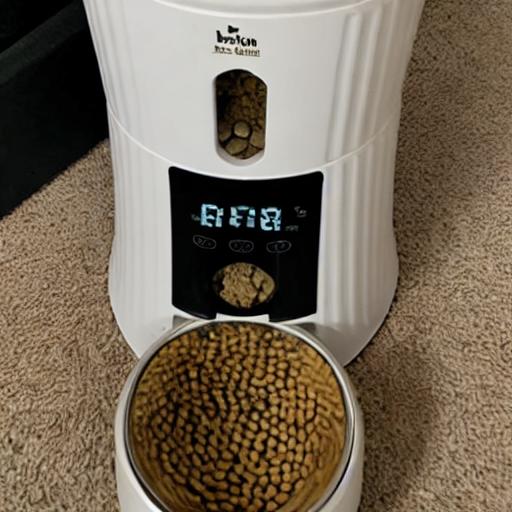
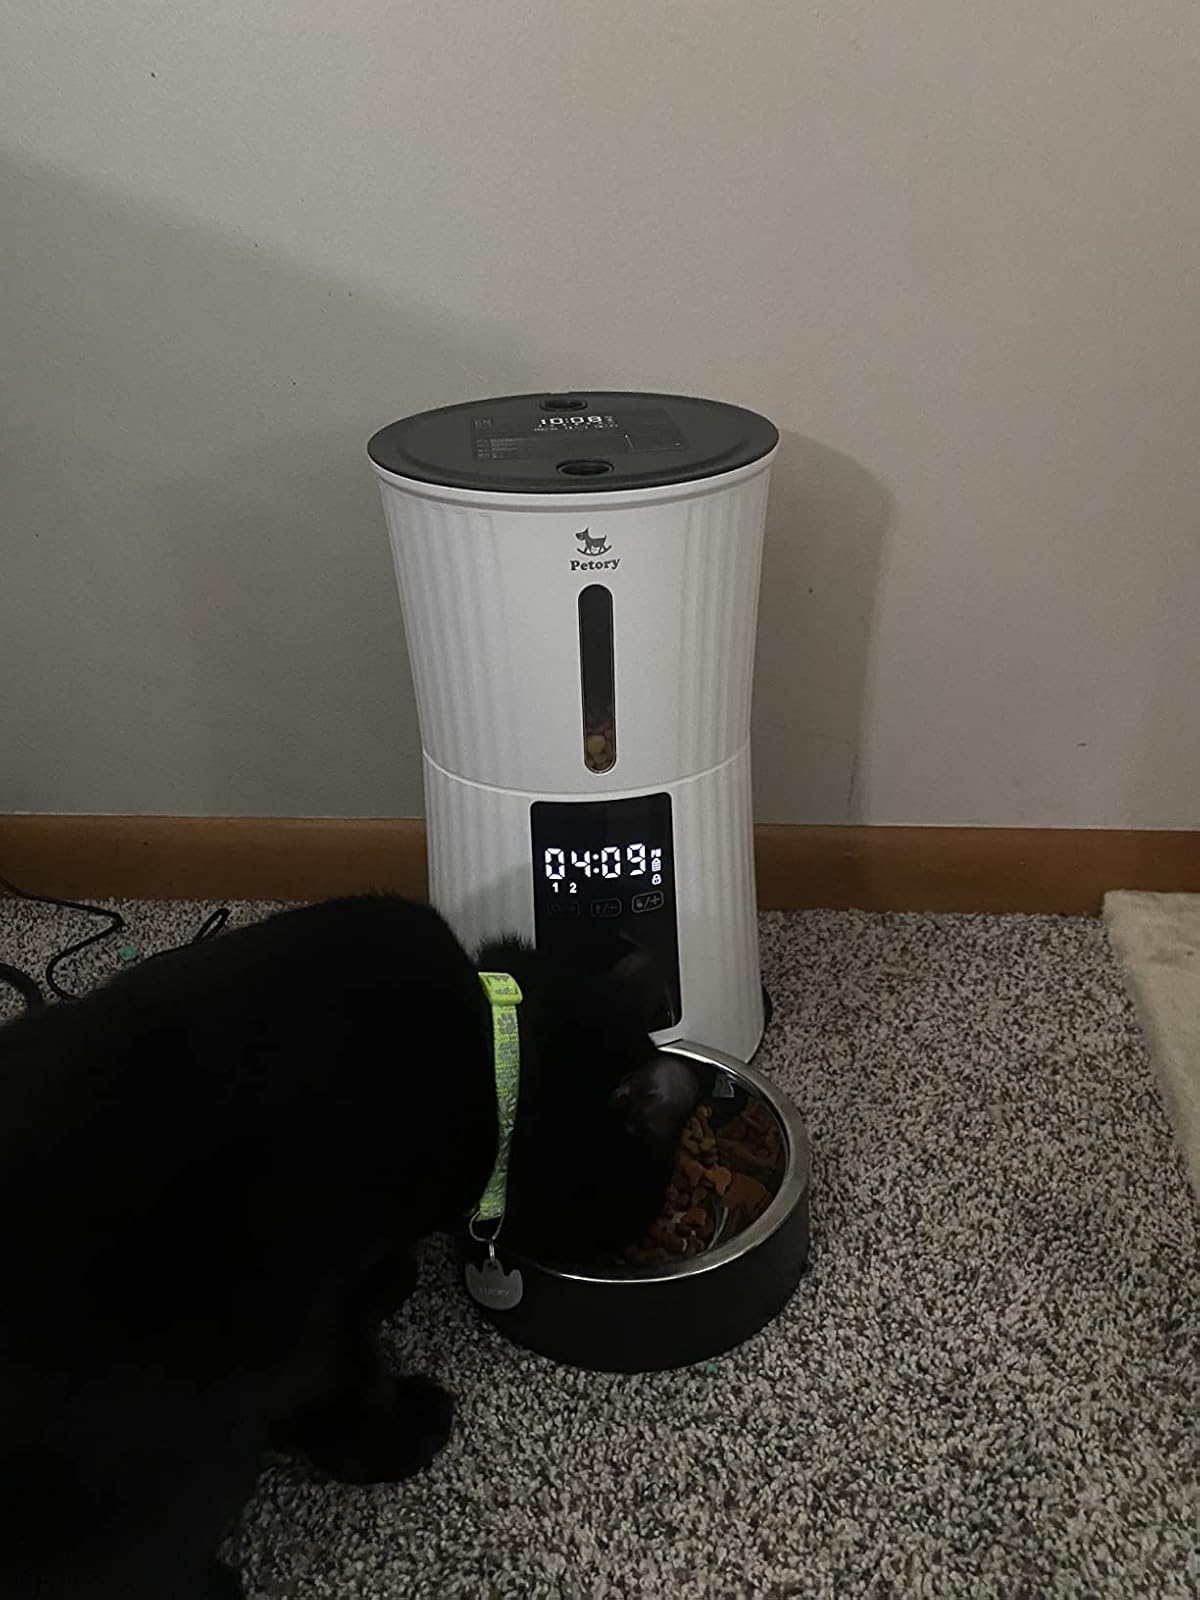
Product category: items_feeder
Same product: no